Gordon D. Gayle

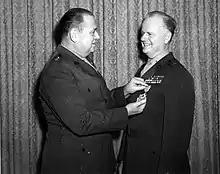
BGen Gayle (right) receives a Legion of Merit at his retirement ceremony from LTGen Henry W. Buse Jr., chief of staff, HQMC.

His battalion was then ordered to Pavuvu, Russell Islands in June 1944 for rest and refit, but the island of Pavuvu, which at that point had not been prepared to receive troops, was anything but a paradise. The island was rain-soaked and rat-infested and instead of participating in a gradual rehabilitation-training program, the 5th Marines had to construct bivouac areas from scratch. Soon morale reached a low point, for with all the work, there was little material for rebuilding the mental and physical strength of Gayle's Marines. The food consisted mostly of rations similar to those consumed in New Britain campaign and visits to sick call became more numerous.